Bad Fallingbostel

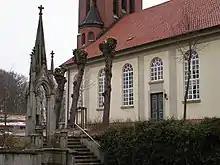
Memorial to Heinrich von Quintus Icilius (1864)

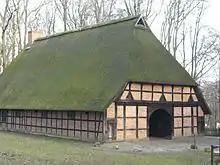
The "Hof der Heidmark" in an old Low German farmhouse

Between 1997 and 2002 demoparties for the computing world took place in Bad Fallingbostel under the name of "Mekka & Symposium".